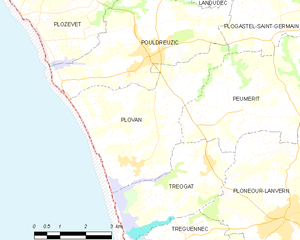
Plovan [plovɑ̃] est une commune du département du Finistère, dans la région Bretagne, en France.